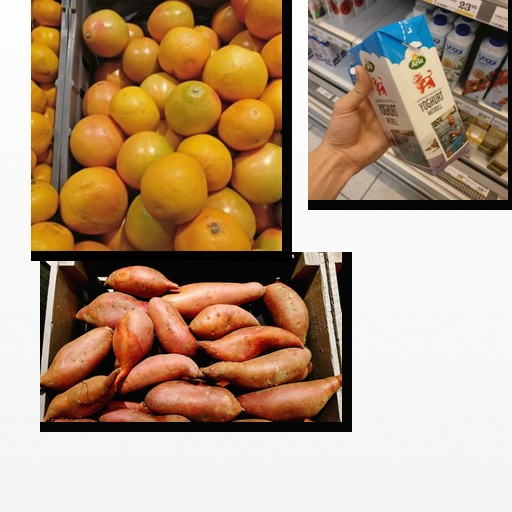
Food items: yoghurt, red_grapefruit, potato